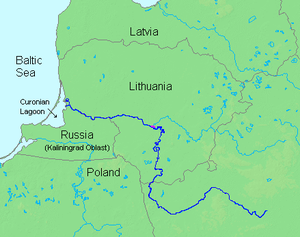
Le Niémen est un important fleuve d'Europe de l'Est, qui arrose les territoires de la Biélorussie, de la Lituanie et de la Russie.
La frontière entre la Lituanie et la Russie est l'une des quatre frontières de la Lituanie, séparant celle-ci de l'exclave russe formée par l'oblast de Kaliningrad. Elle est longue de 227 km.